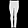
Label: Trouser